Battle of Pea Ridge

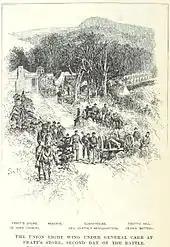
Curtis's headquarters at Pratt's Store

Around 9:30 a.m., Cearnal's cavalry battalion in Price's advance guard bumped into a company of the 24th Missouri Volunteer Infantry in Cross Timber Hollow. Soon after, Carr arrived at Elkhorn Tavern with Dodge's brigade right behind. Carr spread out his regiments facing north along the edge of the plateau near the tavern and pulled the 24th Missouri back to cover their left flank at the base of Big Mountain. The Fourth Division commander then sent the 1st Iowa Battery's four guns forward to slow the Confederate advance.